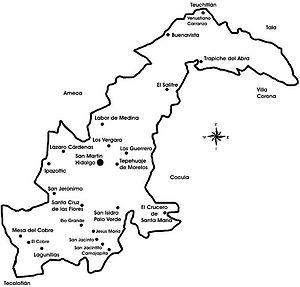
San Martín Hidalgo est une ville et une municipalité mexicaine de l'État de Jalisco. La municipalité a 27 777 habitants en 2015.